Martha Roby

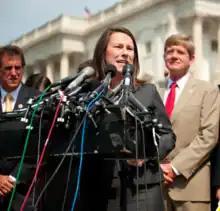
Martha Roby speaking at a GOP press conference in 2011

The 2010 race was one of the most expensive races in the district's history. Roby spent a total of $1,240,275.64 on her 2010 election. Most of her funds came from large individual contributions. Her top contributor was Jim Wilson and Associates, a Montgomery real estate developer, who contributed $25,300. Leadership PACs contributed a total of $106,010.